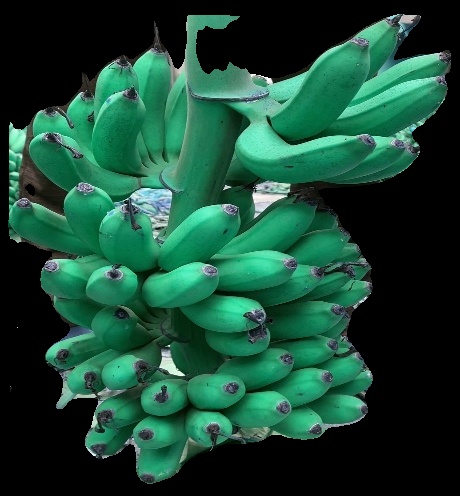
Variety: rasbale
Grade: grade1